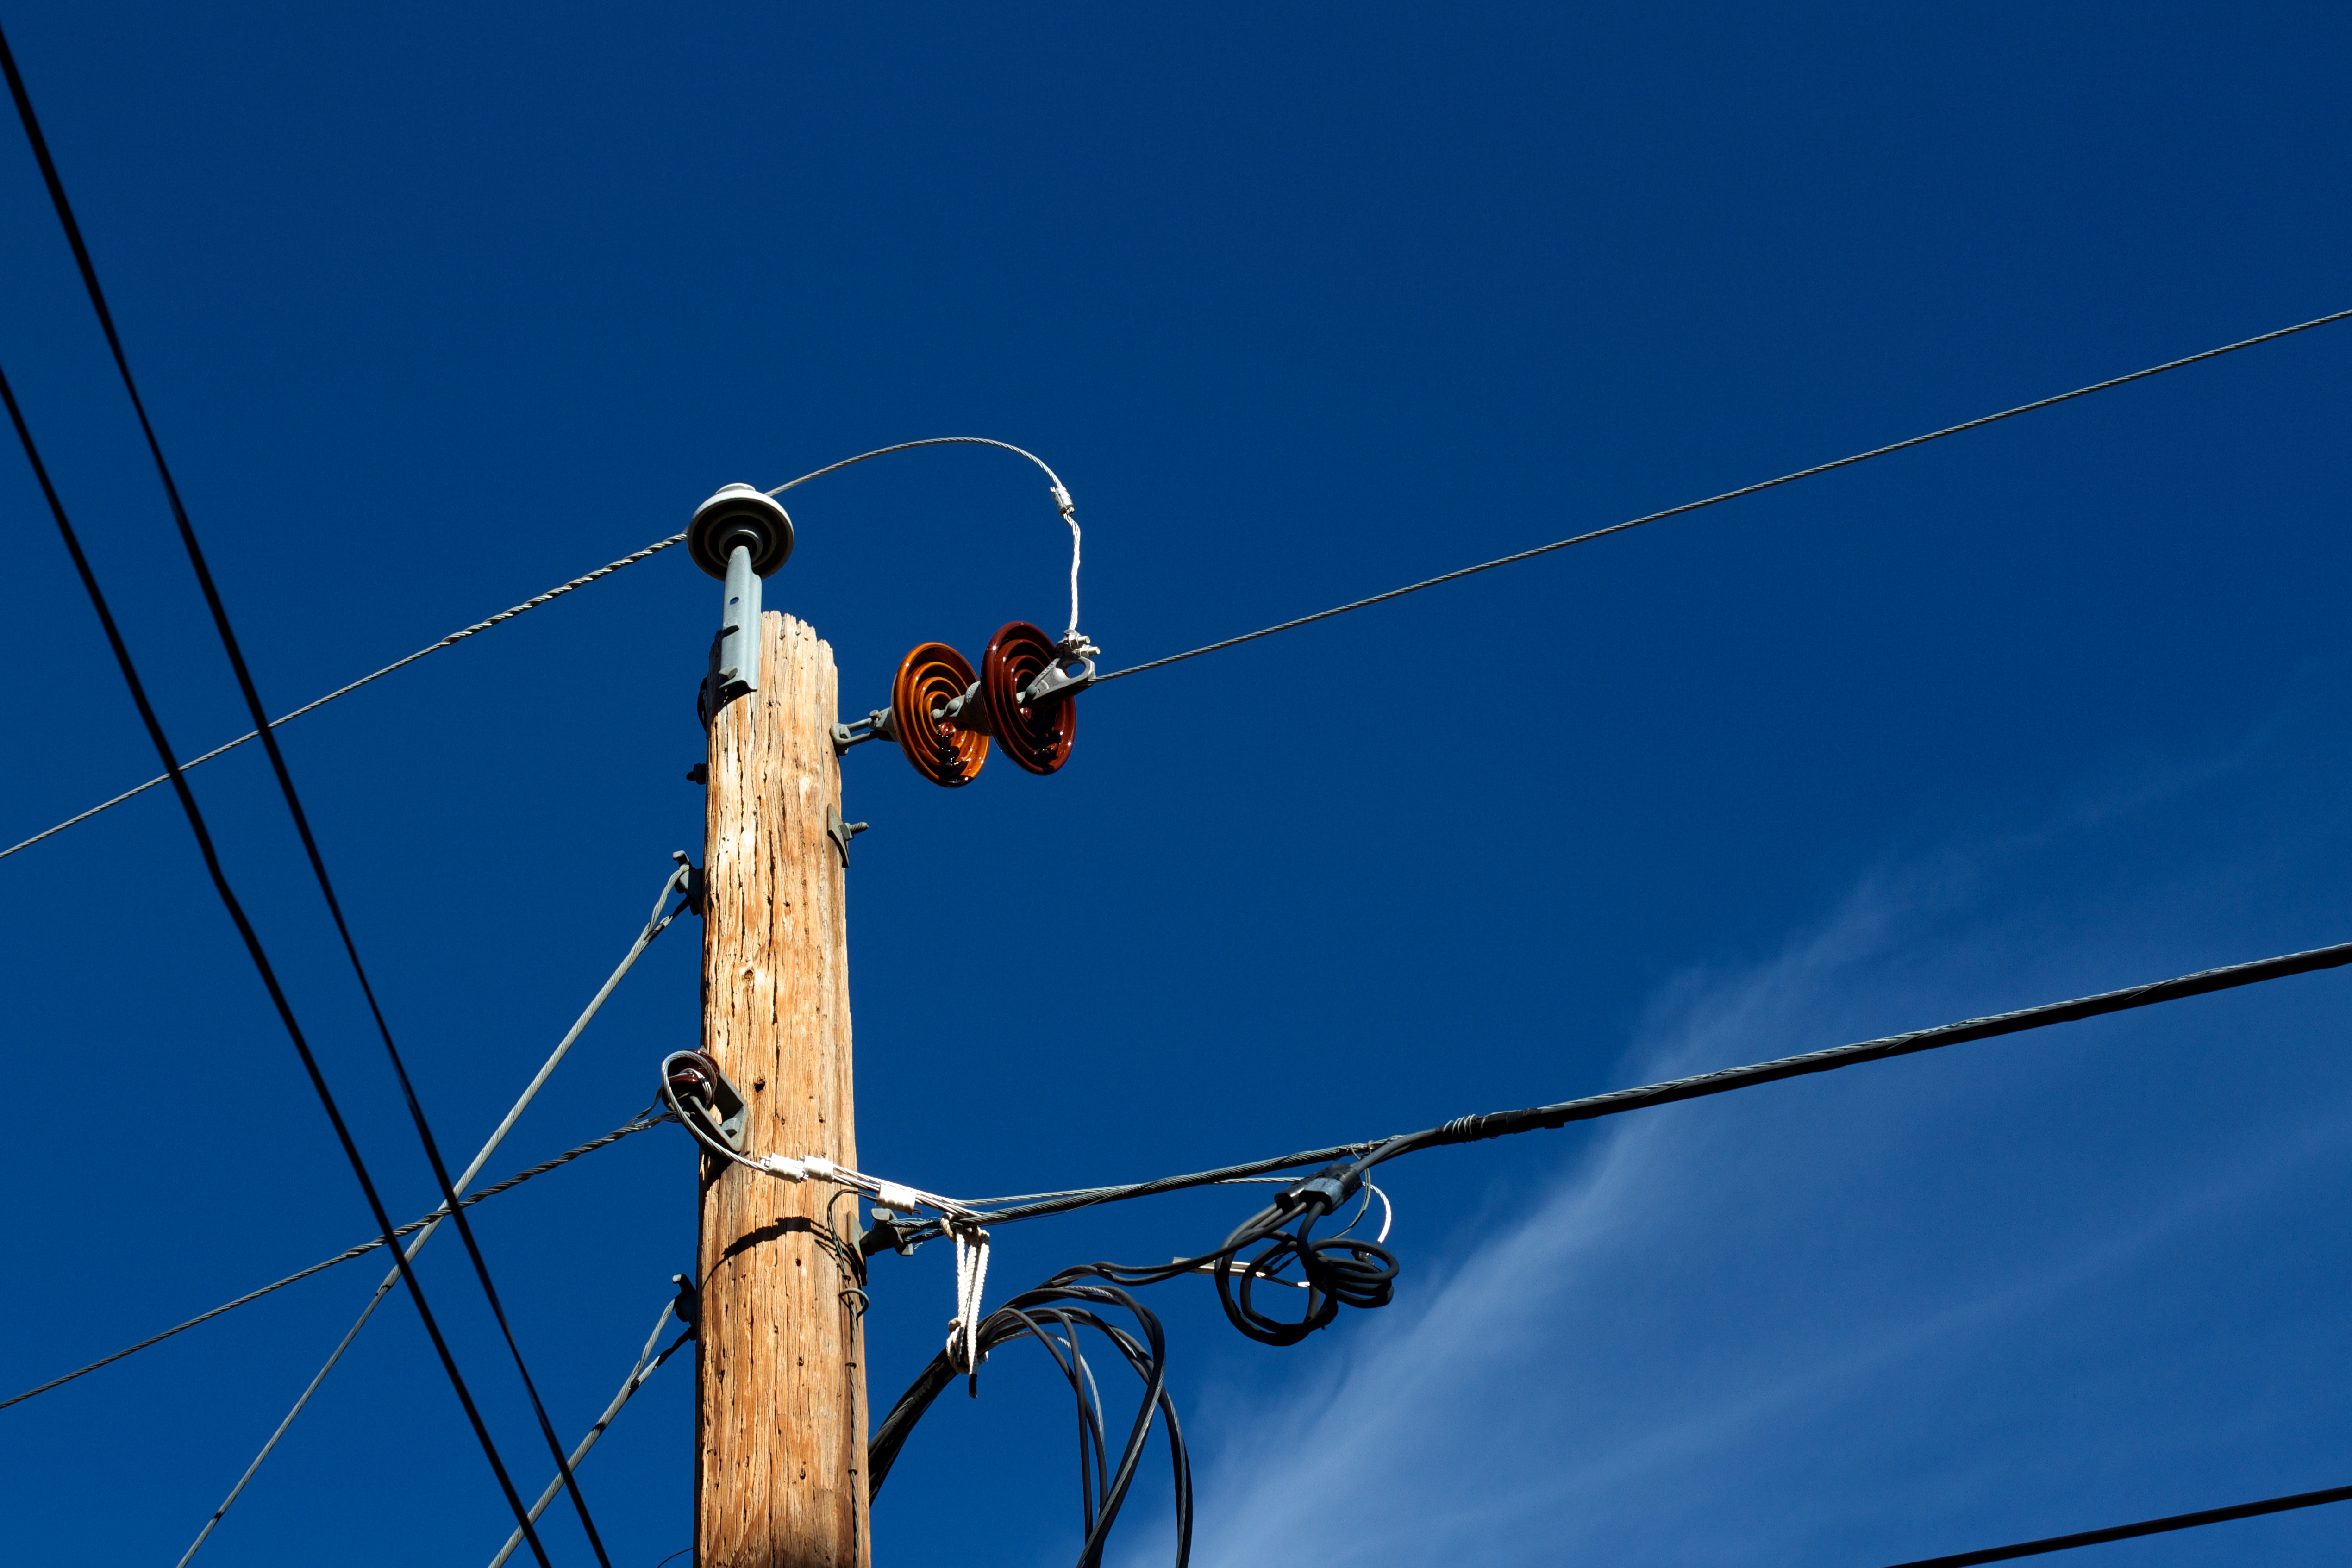
sky, wind, wire, line, mast, blue, street light, electricity, lighting, light fixture, network, atmosphere of earth, electrical supply, electronics accessory, overhead power line